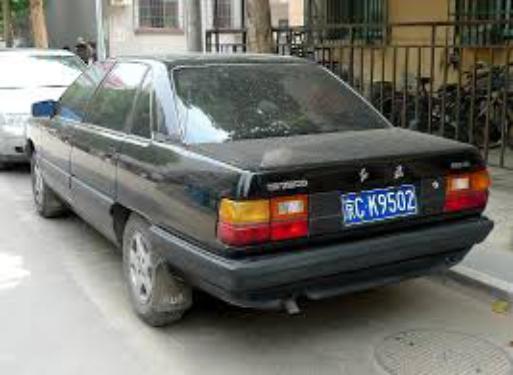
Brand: hongqi
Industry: Transportation